Veterans Health Administration

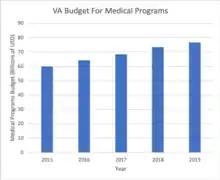
Medical Program Budget Allocation 2015–2019. Data comes from VA budget submissions.

The first Federal agency to provide medical care to veterans was the Naval Home in Philadelphia, Pennsylvania. The home was created in 1812 and was followed by the creation of Soldiers Home in 1853 and St. Elizabeth's Hospital in 1855. Congress created the National Home for Disabled Volunteer Soldiers in 1865 in response to the high number of Civil War casualties. These homes were initially intended to be room and board for disabled veterans. However, by the late 1920s, the homes were providing a level of care comparable to hospital care.